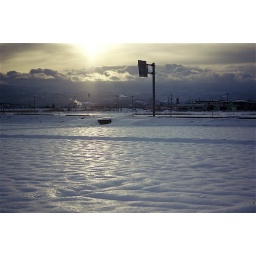
paper town in white